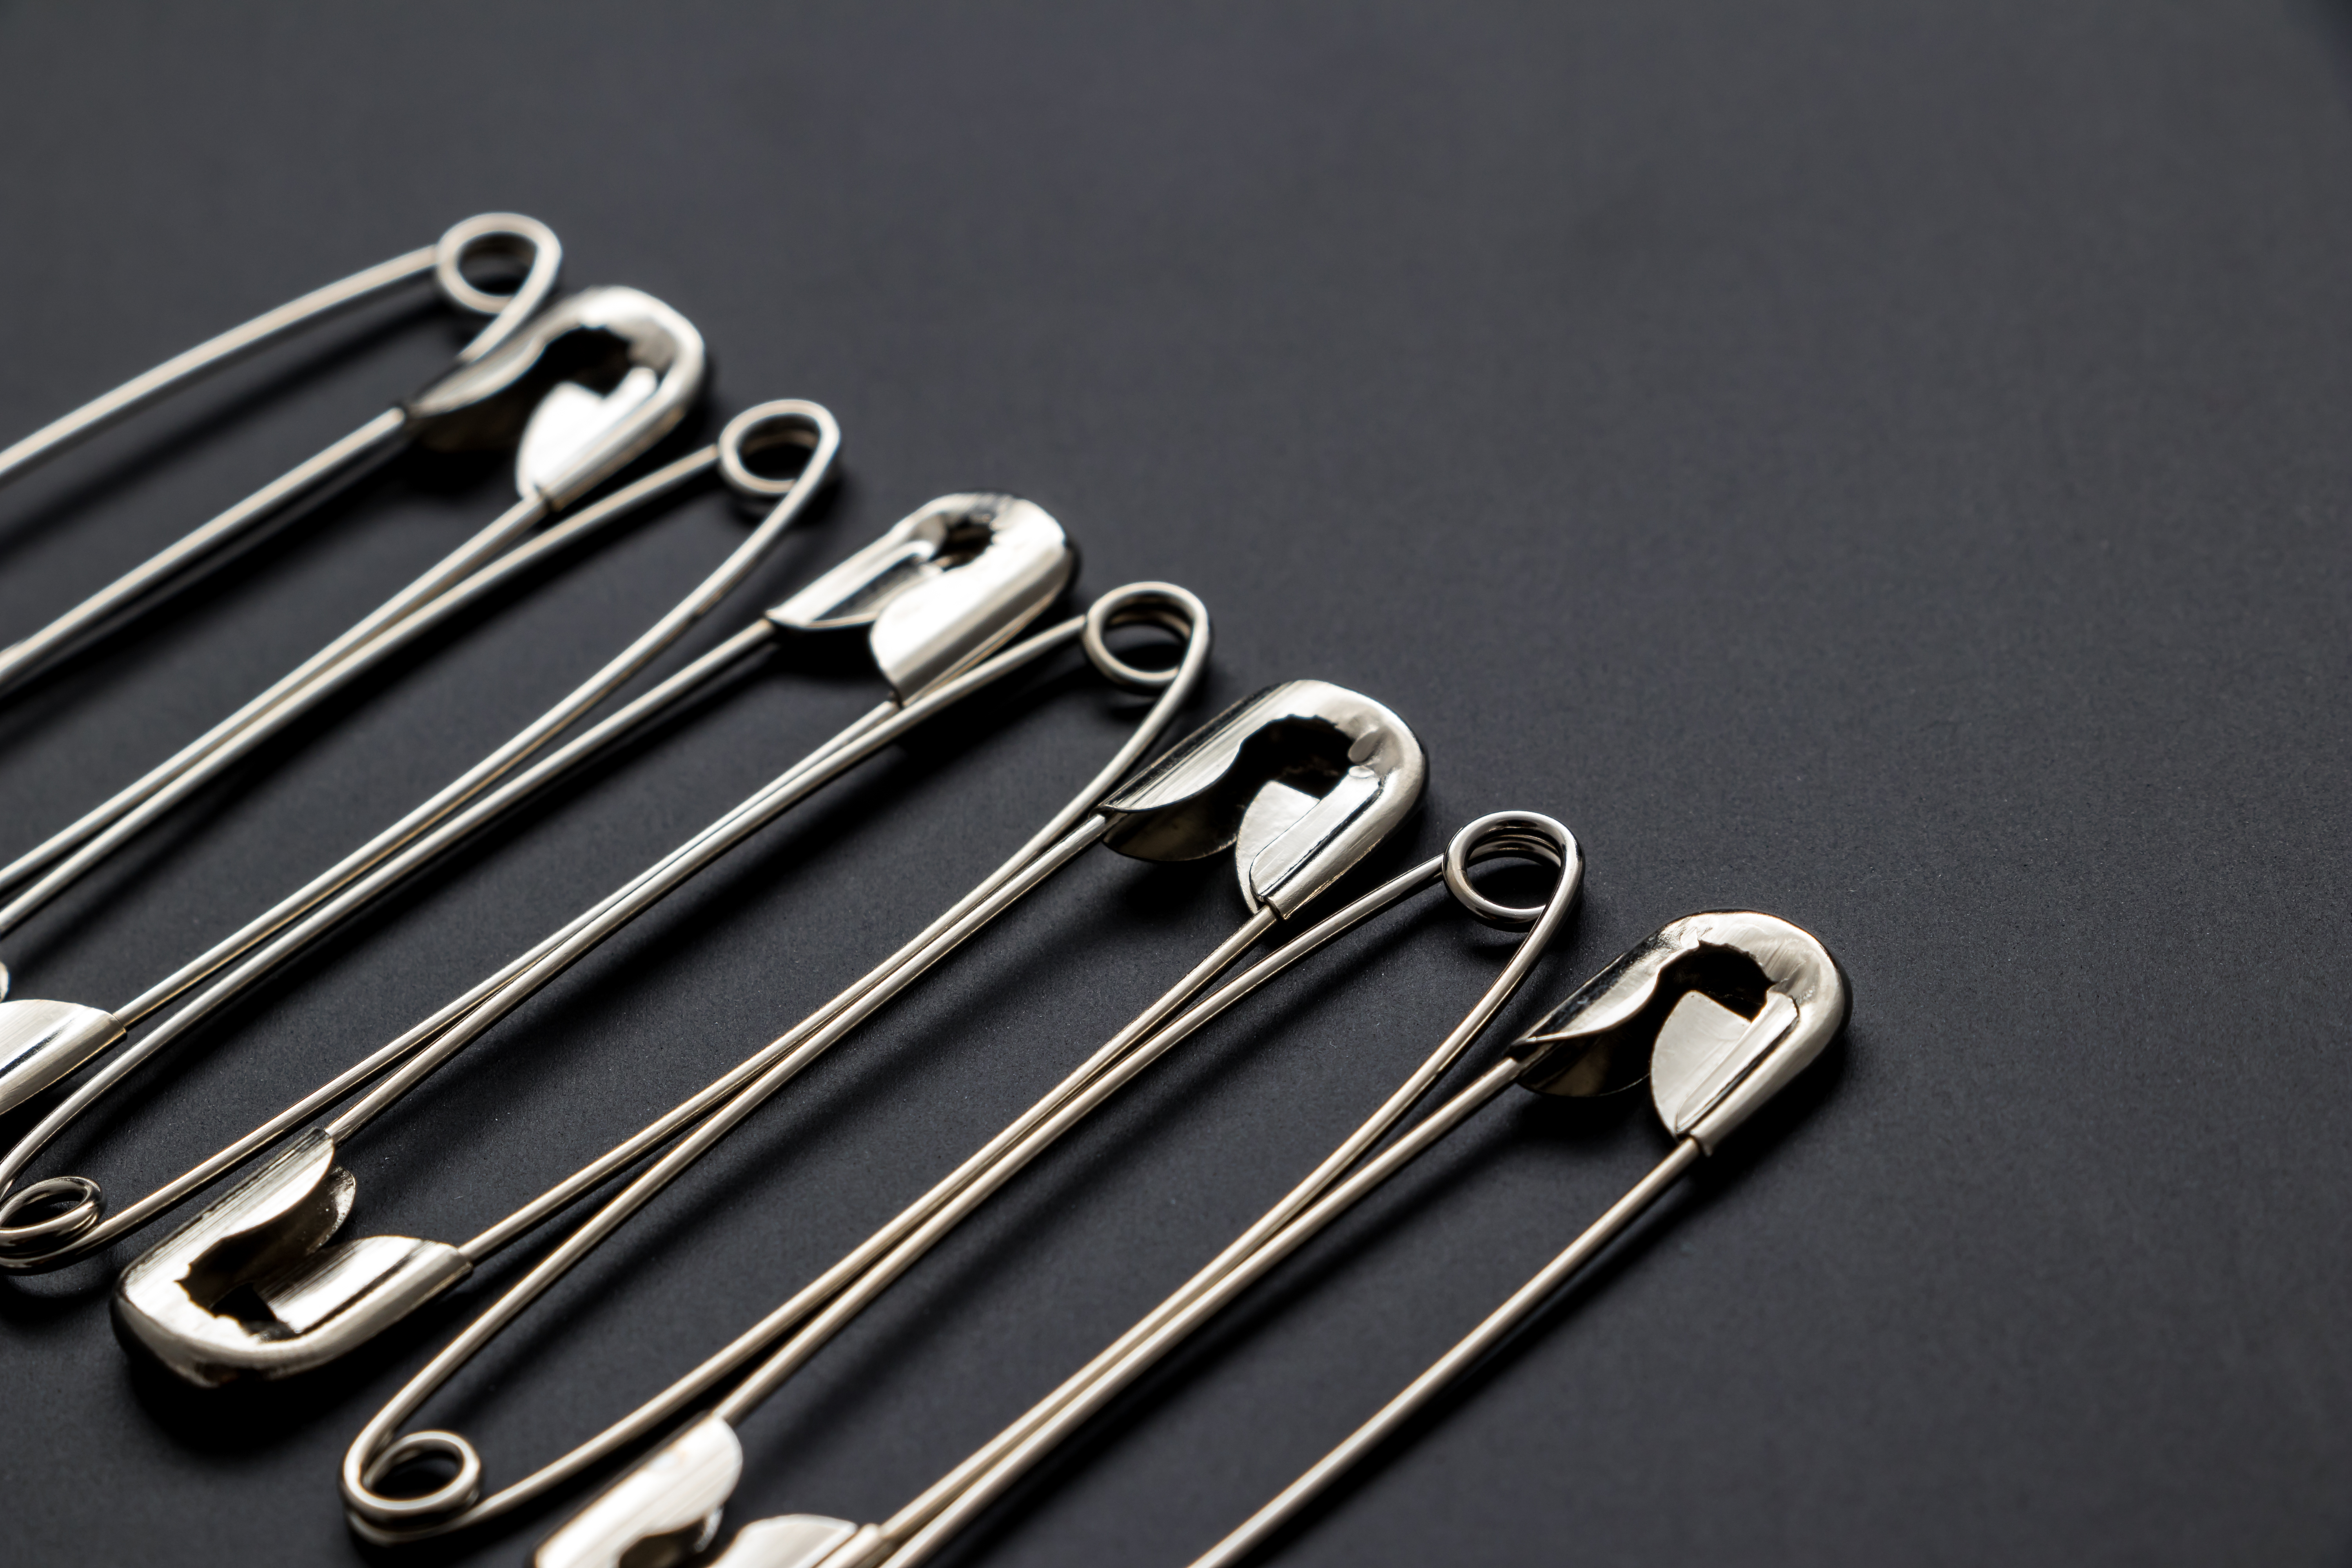
accessory, antique, beauty, brooch, clip, decoration, equipment, fashion, iron, isolated, jewelry, luxury, macro, metal, metallic, needle, no people, object, office supply, pin, safe, safety, safety pin, secure, sew, sewing, sharp, shiny, silver, spike, stationery, steel, still life, supplies, tailor, tool, utility, vintage, cutlery, product, material, hardware, font, fork